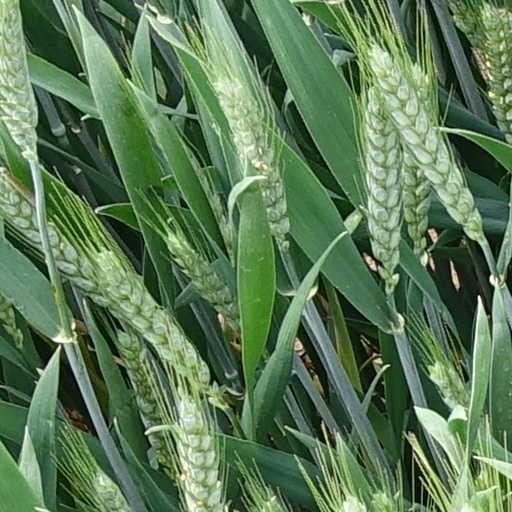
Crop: wheat